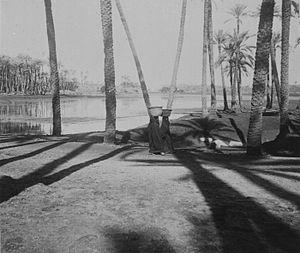
Memphis était la capitale du premier nome de Basse-Égypte, le nome de la Muraille blanche. Ses vestiges se situent près des villes de Mit-Rahineh et d'Helwan, au sud du Caire.